Answer in natural language. How many Televisions are visible in the scene? Choose between the following options: 1, 2, 4, 0 or 3
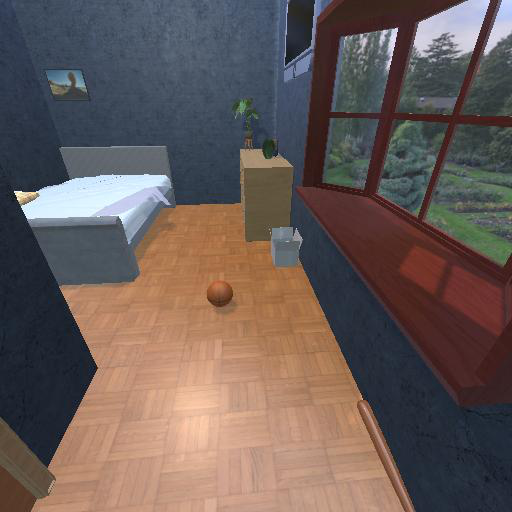
<answer>1</answer>